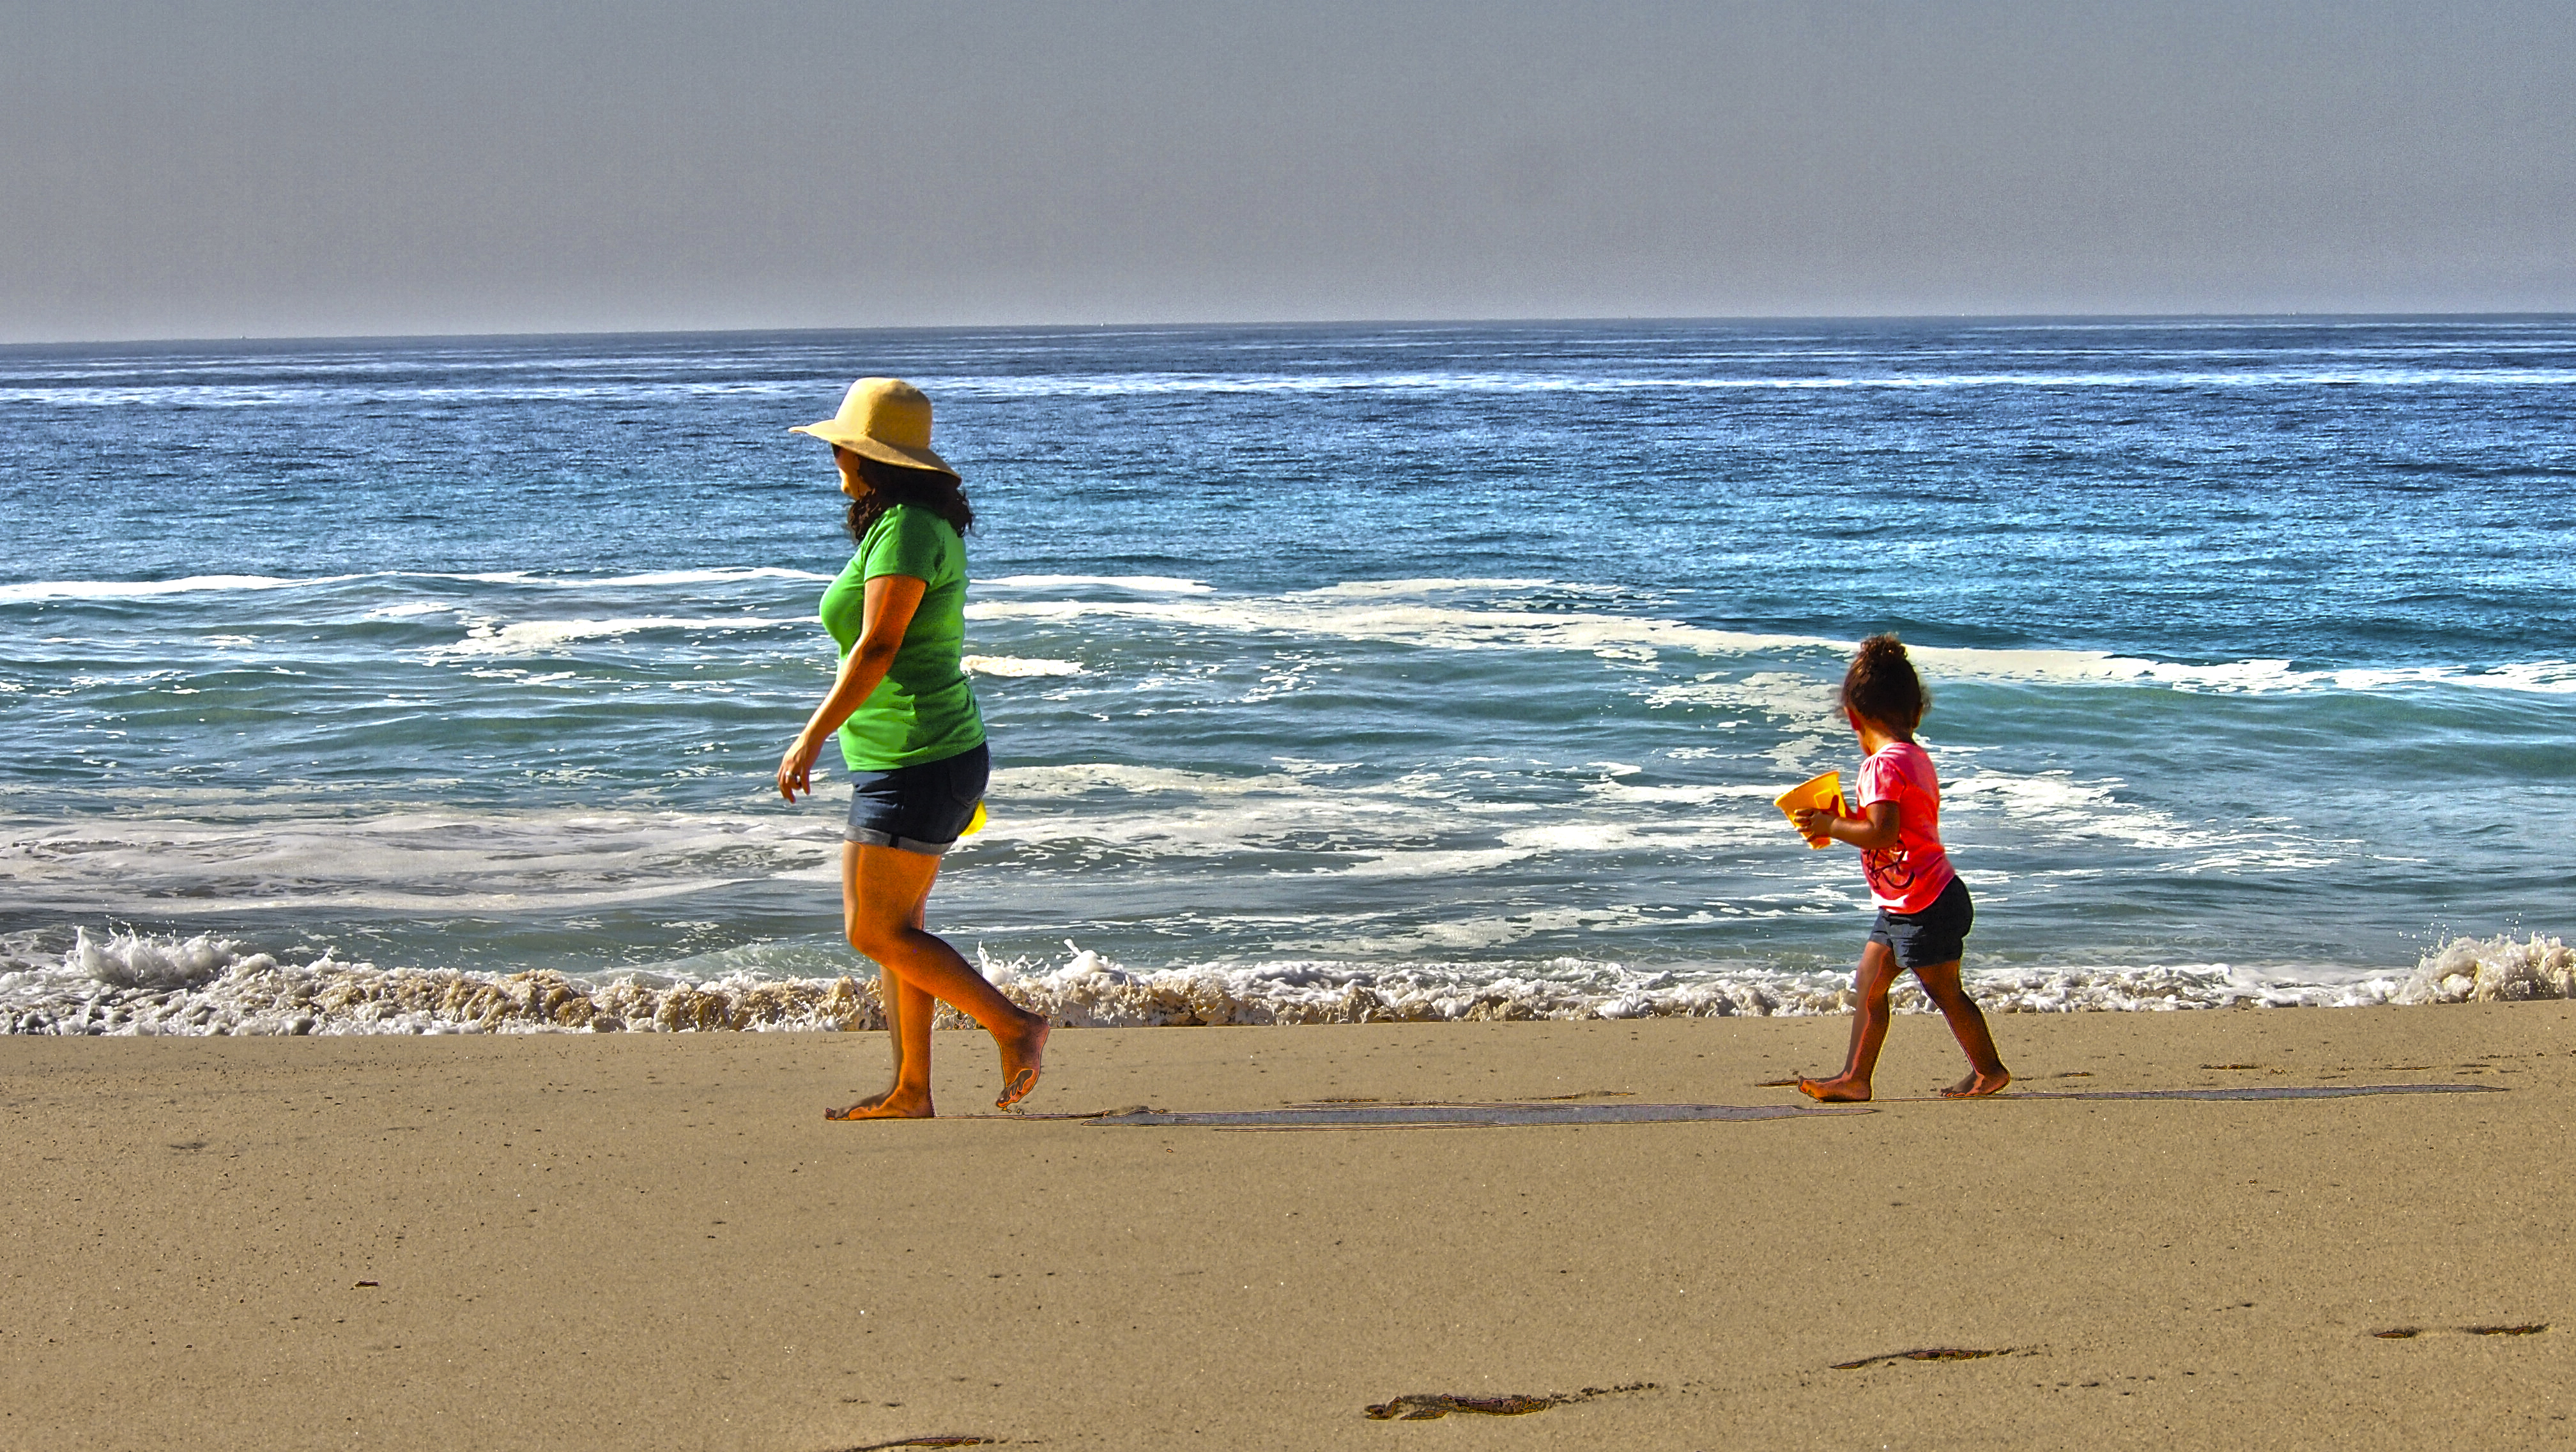
beach, sea, coast, water, sand, ocean, walking, shore, wave, kid, cute, vacation, child, body of water, family, kids, creativecommons, waves, mother, sports, daughter, dreamsresortspa, surfing equipment and supplies